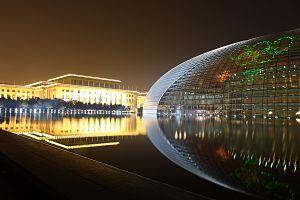
Le palais de l’Assemblée du Peuple est le bâtiment qui accueille les réunions de la Conférence consultative politique du peuple chinois et de l'Assemblée nationale populaire de la République populaire de Chine. Il est situé sur le côté ouest de la Place Tian'anmen à Pékin. Il sert également de salle de spectacle. Par exemple lors d'un gala à l'occasion du nouvel an chinois.
L'architecture et l'urbanisme contemporains en Chine sont issus de la mutation rapide, après 1976-78, de l'économie de la république populaire de Chine avec le passage d'une économie planifiée à une économie socialiste de marché. Mais la Chine n'a, pour autant, jamais tourné le dos à son identité communiste.